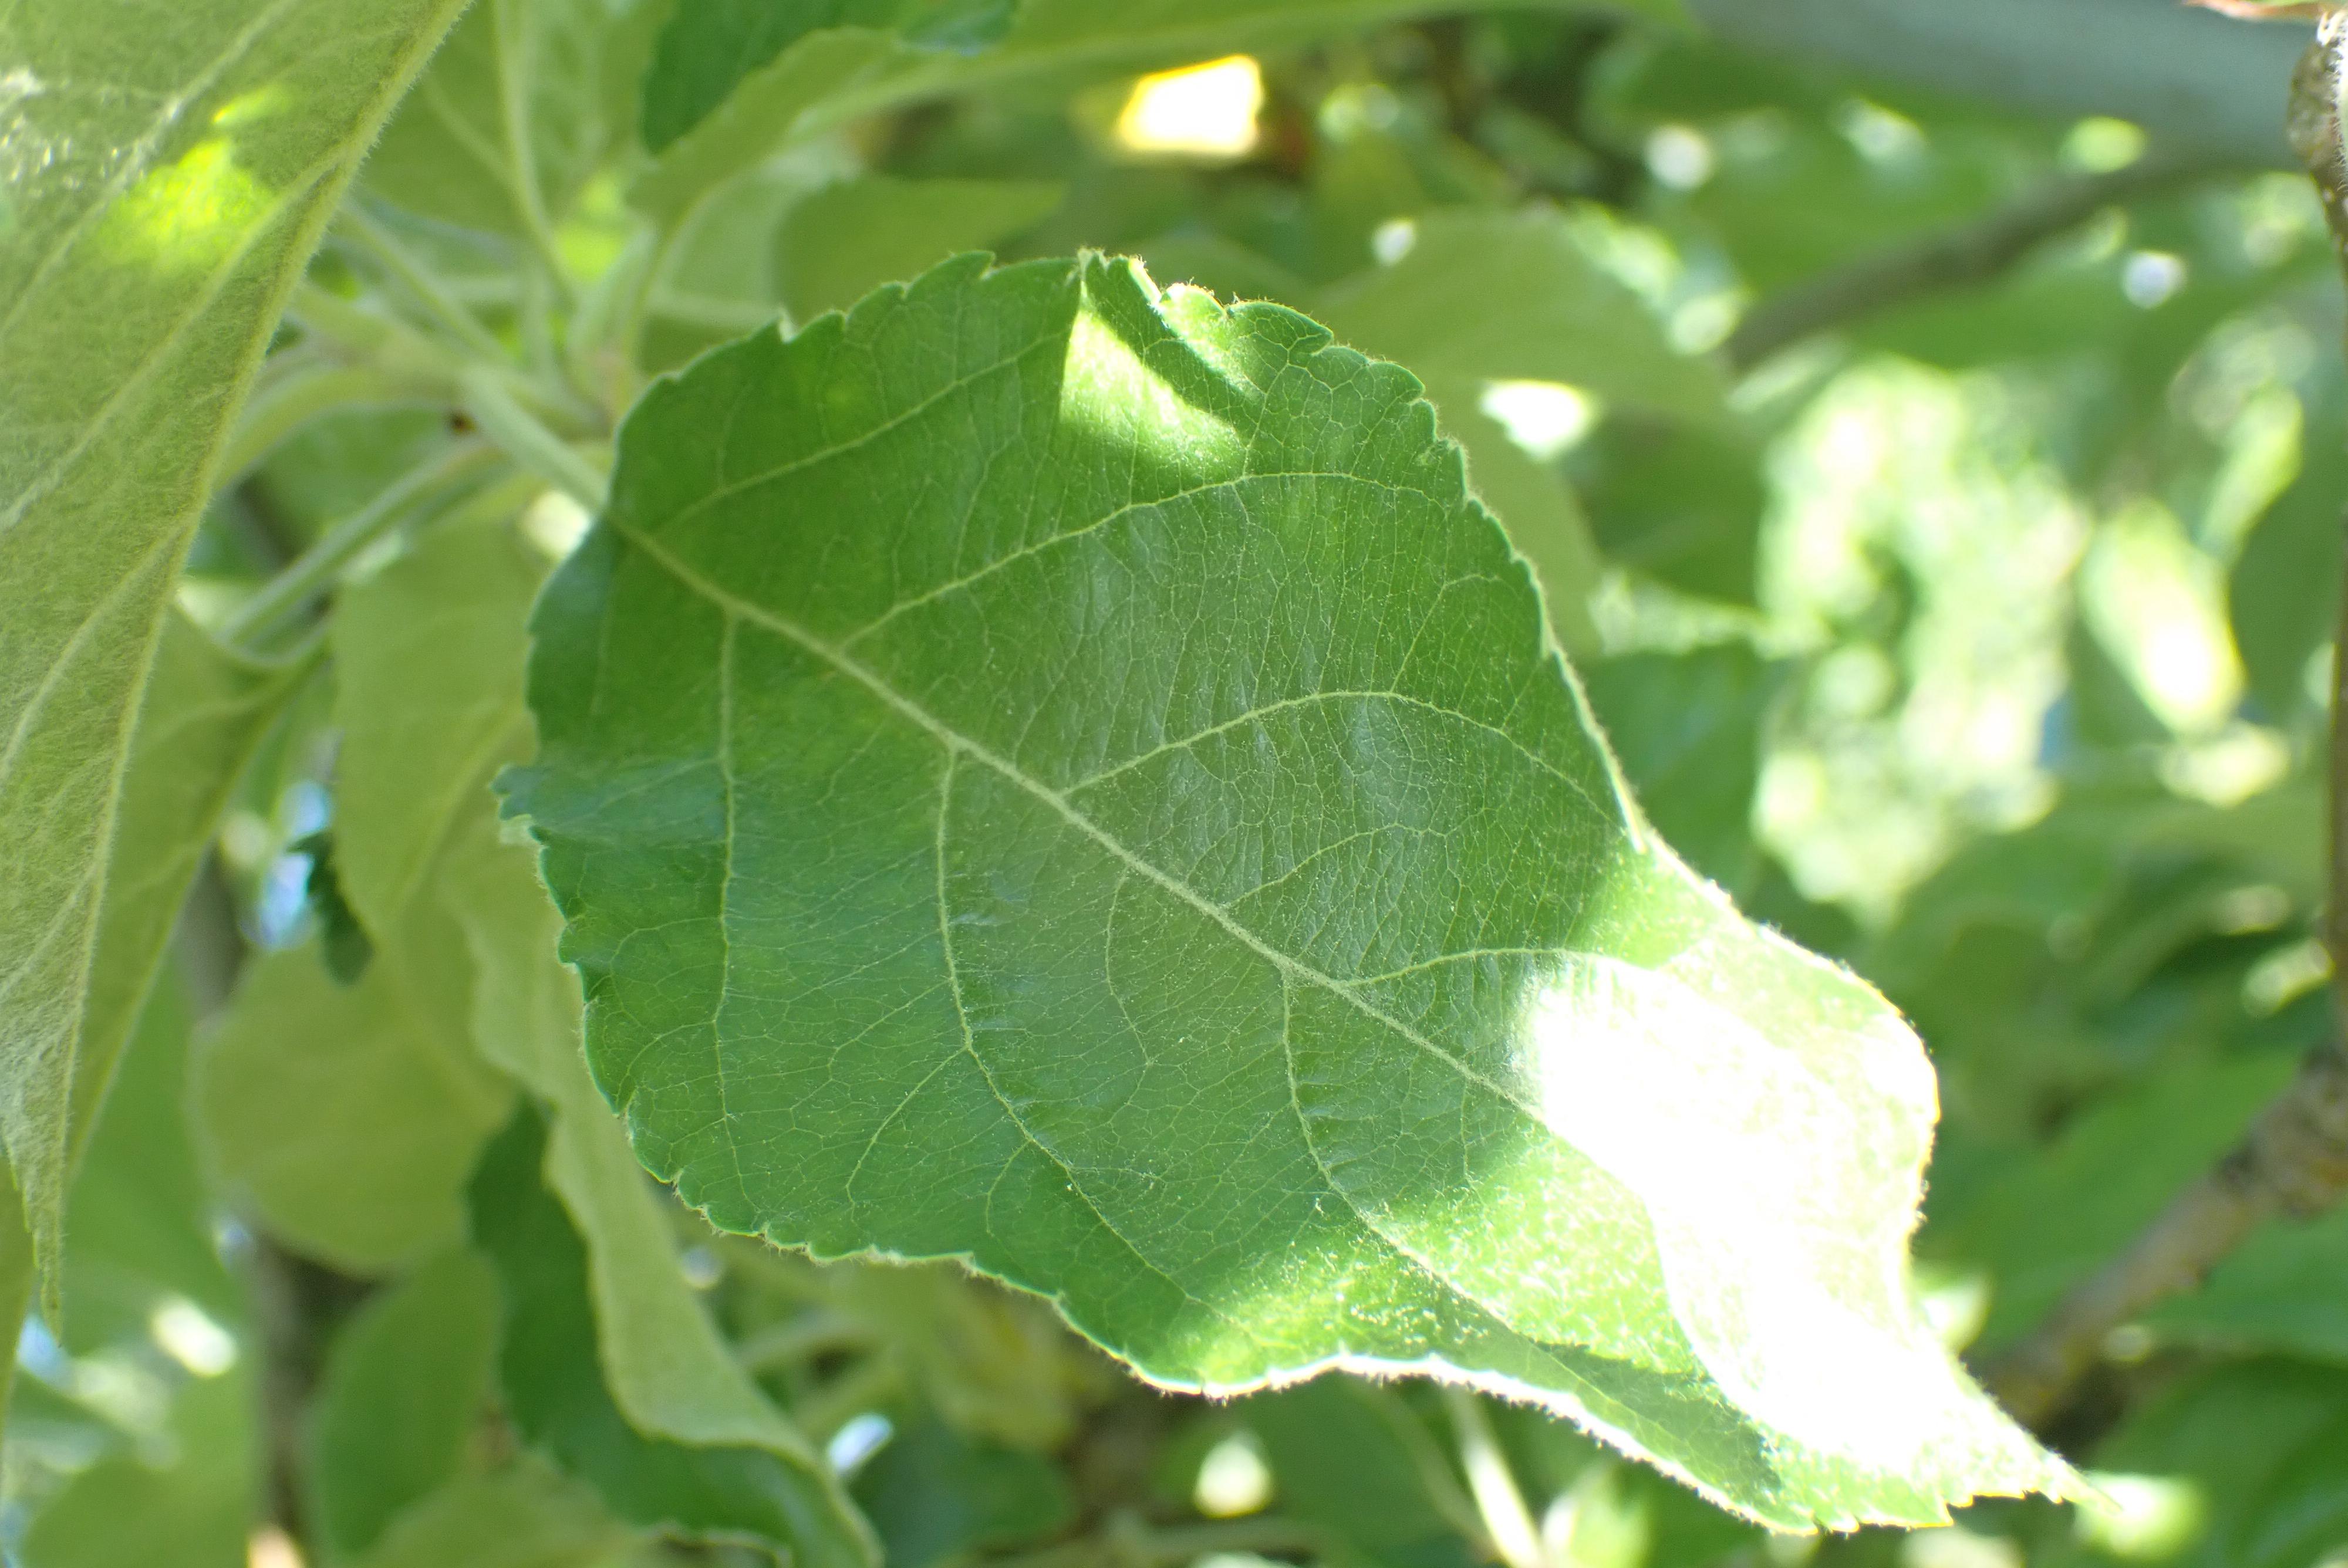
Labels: healthy